Sikhism

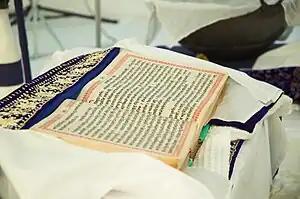
Gurū Granth Sāhib – the primary scripture of Sikhism

The Guru Granth Sahib started as a volume of Guru Nanak's poetic compositions. Prior to his death, he passed on his volume to the subsequent guru, Guru Angad. The final version of the Guru Granth Sahib was compiled by Guru Gobind Singh in 1678. It consists of the original Ādi Granth with the addition of Guru Tegh Bahadur's hymns. The predominant bulk of Guru Granth Sahib consists of compositions by seven Sikh gurus: Guru Nanak, Guru Angad, Guru Amar Das, Guru Ram Das, Guru Arjan, Guru Teg Bahadur and Guru Gobind Singh. It also contains the traditions and teachings of thirteen Hindu Bhakti movement "sants" (saints) such as Ramananda, Namdev among others, and two Muslim saints: namely, Kabir and the Sufi Sheikh Farid.